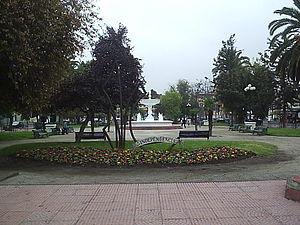
La Plaza Chacabuco est une place de la capitale du Chili, Santiago du Chili. Elle se trouve au nord de la ville, dans la commune d'Independencia. Elle a une forme de rotonde ovale de 4300 m², insérée Avenida Independencia, entre les rues Hipódromo Chile et Santa Laura. Le stade Santa Laura et l'hippodrome du Chili se trouvent alentour. Autrefois, une ligne de tramway la traversait.